G. H. Stuart-Bunning

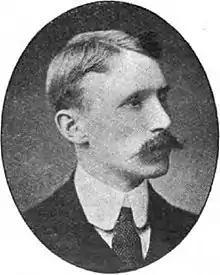
Stuart-Bunning in the mid-1900s

George Harold Stuart-Bunning (1870–1951), born George Harold Stuart, was a British trade unionist.